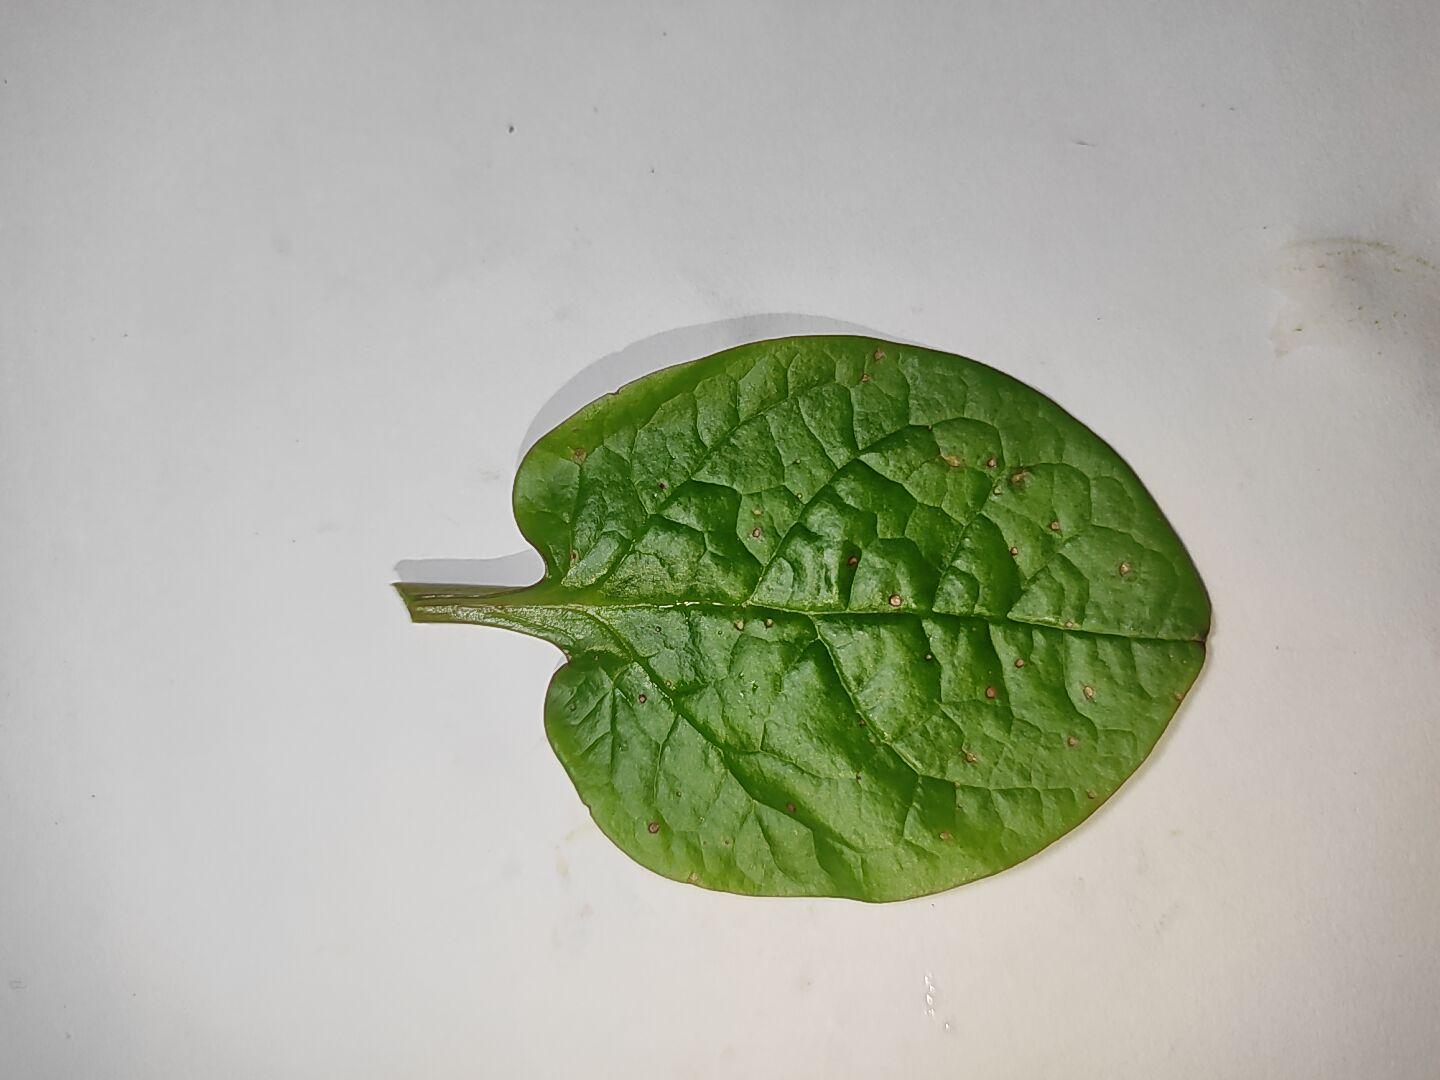
Label: anthracnose_leaf_spot